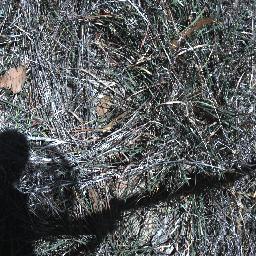
Label: negative